Chickahominy River

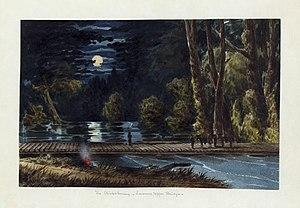

In the spring and summer of 1862, during the Peninsula Campaign, General George B. McClellan pushed a Union force up the Virginia Peninsula from Fort Monroe at the mouth of Hampton Roads in an attempt to capture the Confederate capital of Richmond. After McClellan's troops had taken Yorktown on the York River, his army followed the retreating Confederates, and gained another victory over them on May 5, 1862, at Williamsburg, the old colonial capital, which was located on high ground between the York and James Rivers about below the mouth of the Chickahominy. The Confederates retreated northwest and crossed the Chickahominy near the point where New Kent, Henrico, and Hanover counties border each other, in modern times known as Bottoms Bridge. A portion of the Union army followed them, while other portions remained east of the river.